Economy of England

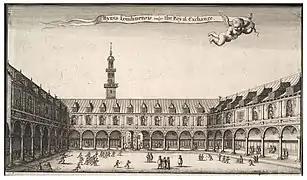
The Royal Exchange was founded in the Elizabethan era by the merchants to act as a centre of commerce. The site was provided by the City of London Corporation and the Worshipful Company of Mercers.

The Company of Merchant Adventurers of London brought together London's leading overseas merchants in a regulated company in the early 15th century, in the nature of a guild. This enabled them to import a large range of foreign goods. Elizabethan England avoided major defeats and built up a powerful navy. On balance, it can be said that Elizabeth I provided the country with a long period of general if not total peace and generally increased prosperity due in large part to stealing from Spanish treasure ships, raiding settlements with weak defences, and selling African slaves. Having inherited a virtually bankrupt state from previous reigns, her policies restored fiscal responsibility. Her fiscal restraint cleared the regime of debt by 1574, and ten years later the Crown enjoyed a surplus of £300,000.